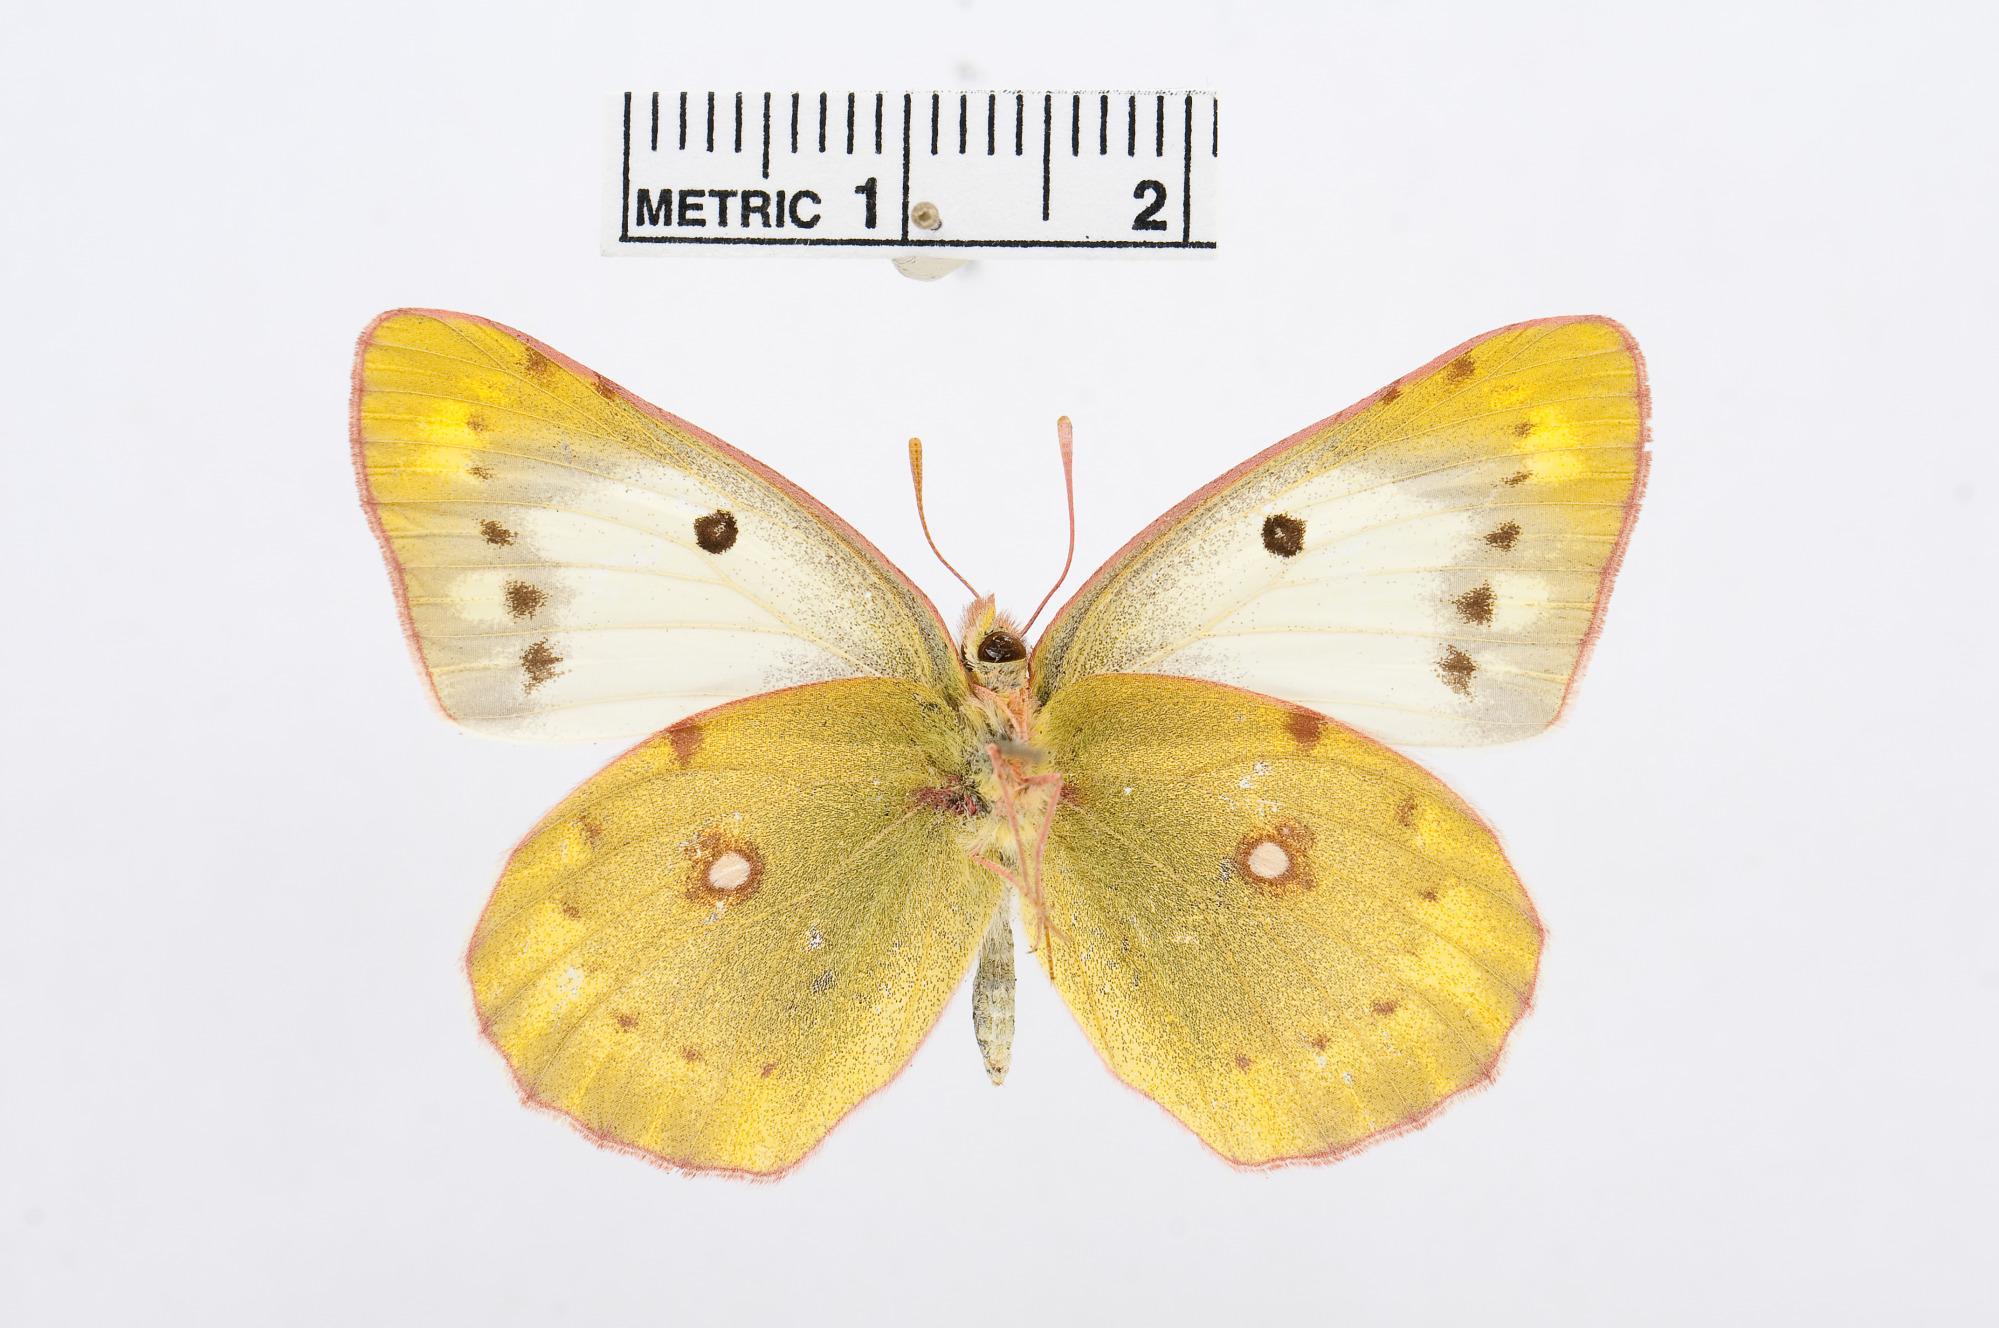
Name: Colias sagartia
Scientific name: Colias sagartia
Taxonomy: Animalia, Arthropoda, Hexapoda, Insecta, Lepidoptera, Pieridae, Coliadinae